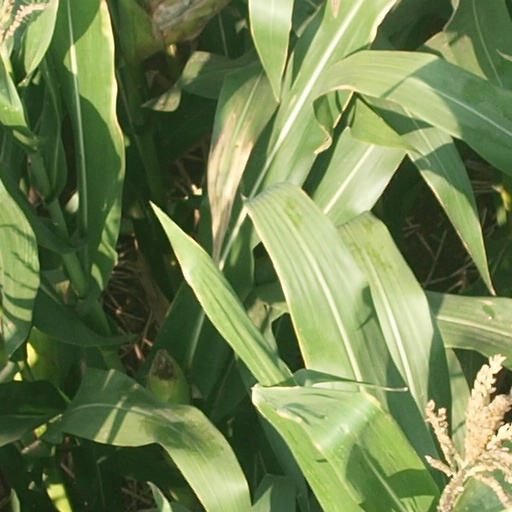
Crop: maize; corn